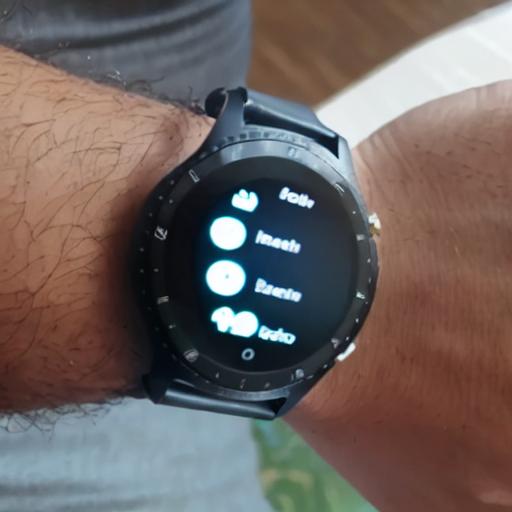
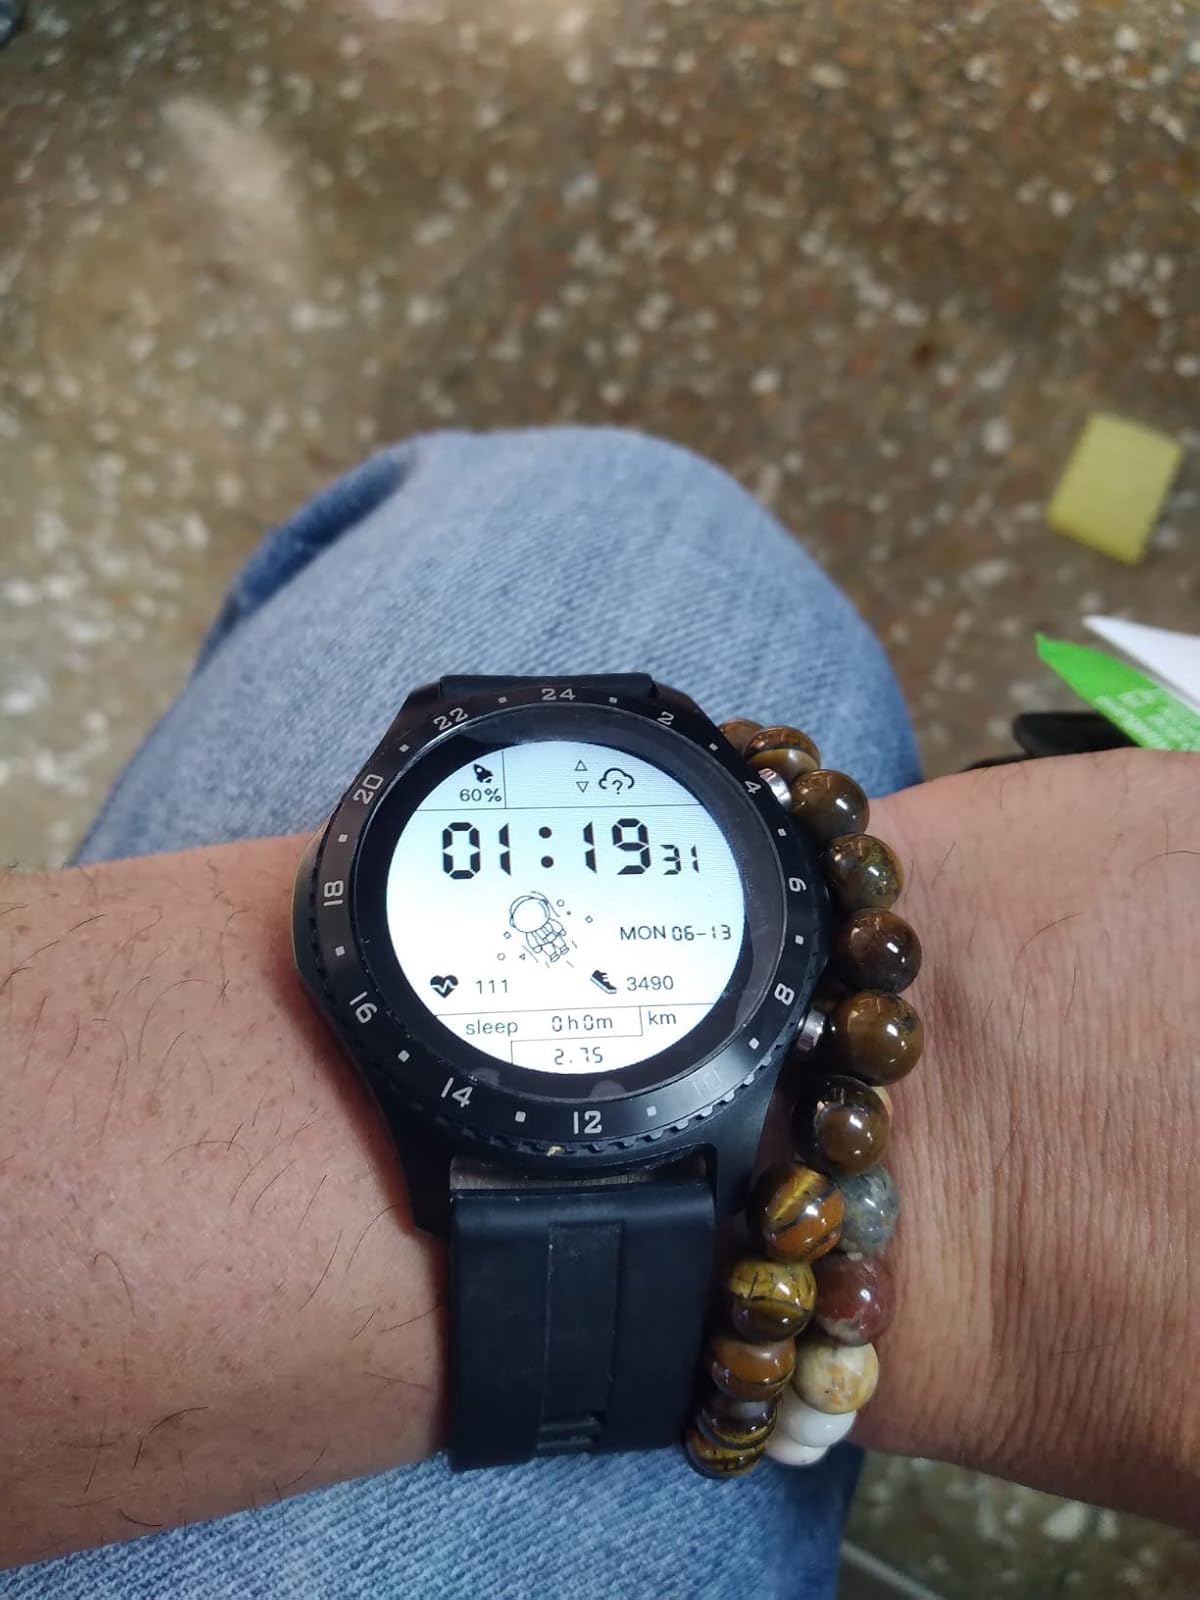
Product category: smartwatch
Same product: no